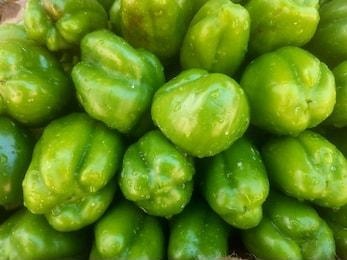
Label: capsicum